Cumdach

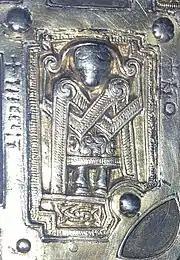
Detail a panel on the front showing Matthew the Apostle.

All extant s' contain a frontispiece containing a central cross, a reverse with repetitive openwork patterns consisting of two highly contrasted colours (such as red and black), and sides containing interlace patterns and inscriptions. Distinguishing factors include size (indicating the originally intended function as for example as private fixed shrines pocketbooks, or objects to be worn over the shoulder or from belts), and their later use. The Shrine of Miosach retains its original chain used to carry it around, while the Soiscél Molaisse and Lough Kinsalen Shrine have fittings that once held leather straps, assumed to have held the objects in place during processional ceremonies.